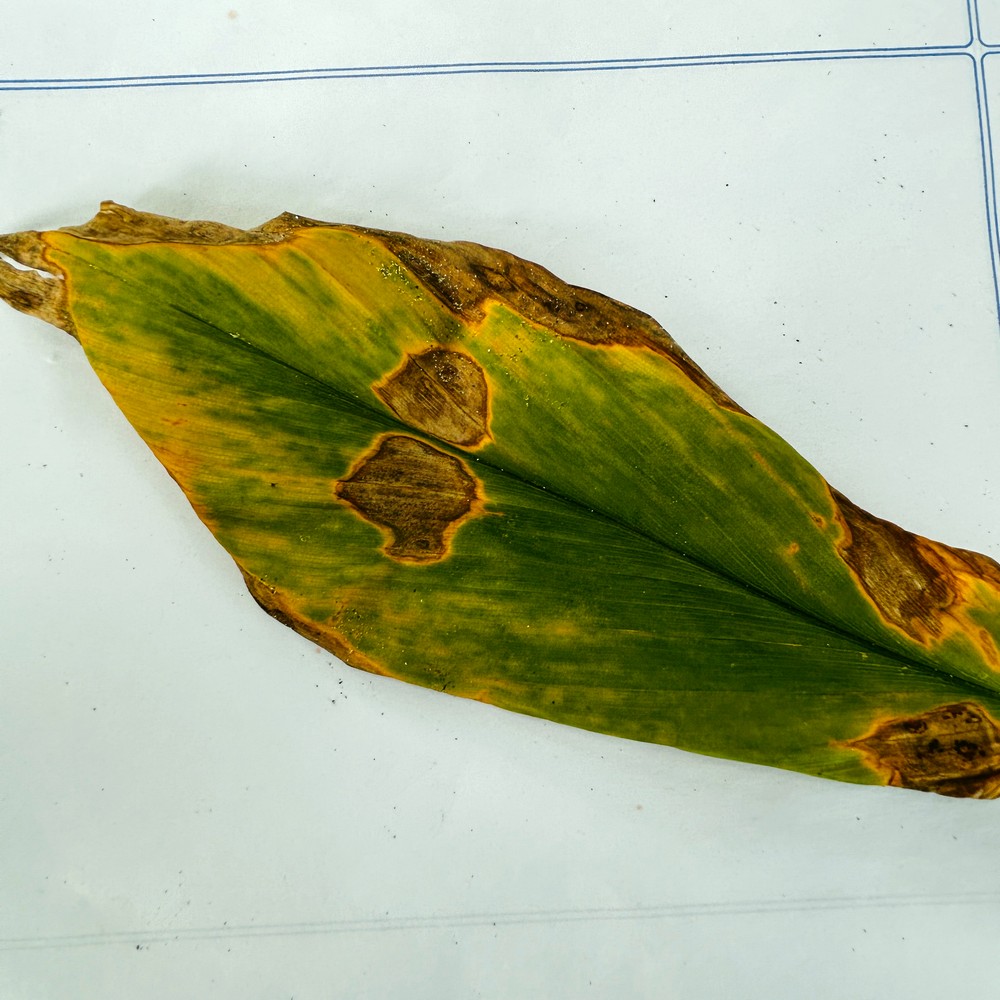
Label: Leaf Blotch